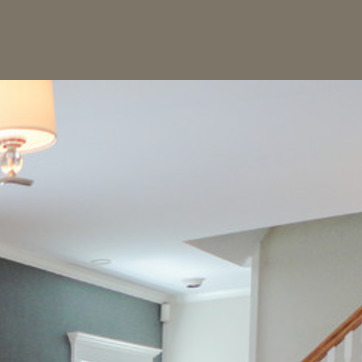
Material: painted